Diego Rodríguez de Lucero

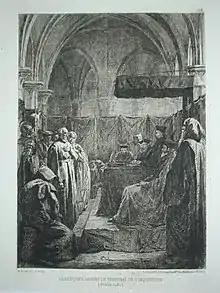
Heretics before the 1481 tribunal in Seville (drawn in 1870)

At this time the tribunal had jurisdiction throughout the new Archdiocese of Granada.